List of Death Note characters

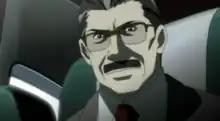
Soichiro Yagami as portrayed in the anime

In the film series, Takeshi Kaga portrays Soichiro. The second film has Soichiro confront Light about his plans, and in that version, Light dies in his father's arms.